Kurt Gruber (aviator)

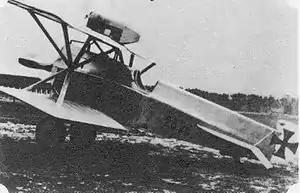
A Hansa Brandenburg D.I. Note the non-synchronized wing-top gun, and the clustered wing struts that impede vision.

On 1 June Gruber was promoted well ahead of cycle to Feldwebel (sergeant). Ten weeks later he was promoted to Stabsfeldwebel (sergeant major). In December 1916 Gruber was assigned a five-month test pilot stint at the Army Air Service Arsenal. In mid-May 1917 he was assigned to Austria-Hungary's first true fighter squadron, Flik 41J. On 21 May 1917 he spun in from low altitude, destroying his Hansa-Brandenburg D.I and suffering injuries that kept him non-operational until September. He scored his fourth victory on 29 September. He became both an ace and a balloon buster on 3 October 1917 when he destroyed an Italian observation balloon. This late in the war, he was still flying an Albatros D.III without interrupter gear; the airplane's machine gun was angled to the left to fire past the end of the propeller arc.